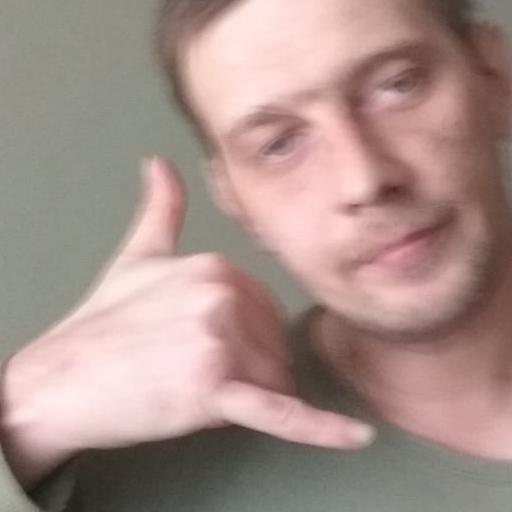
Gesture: call